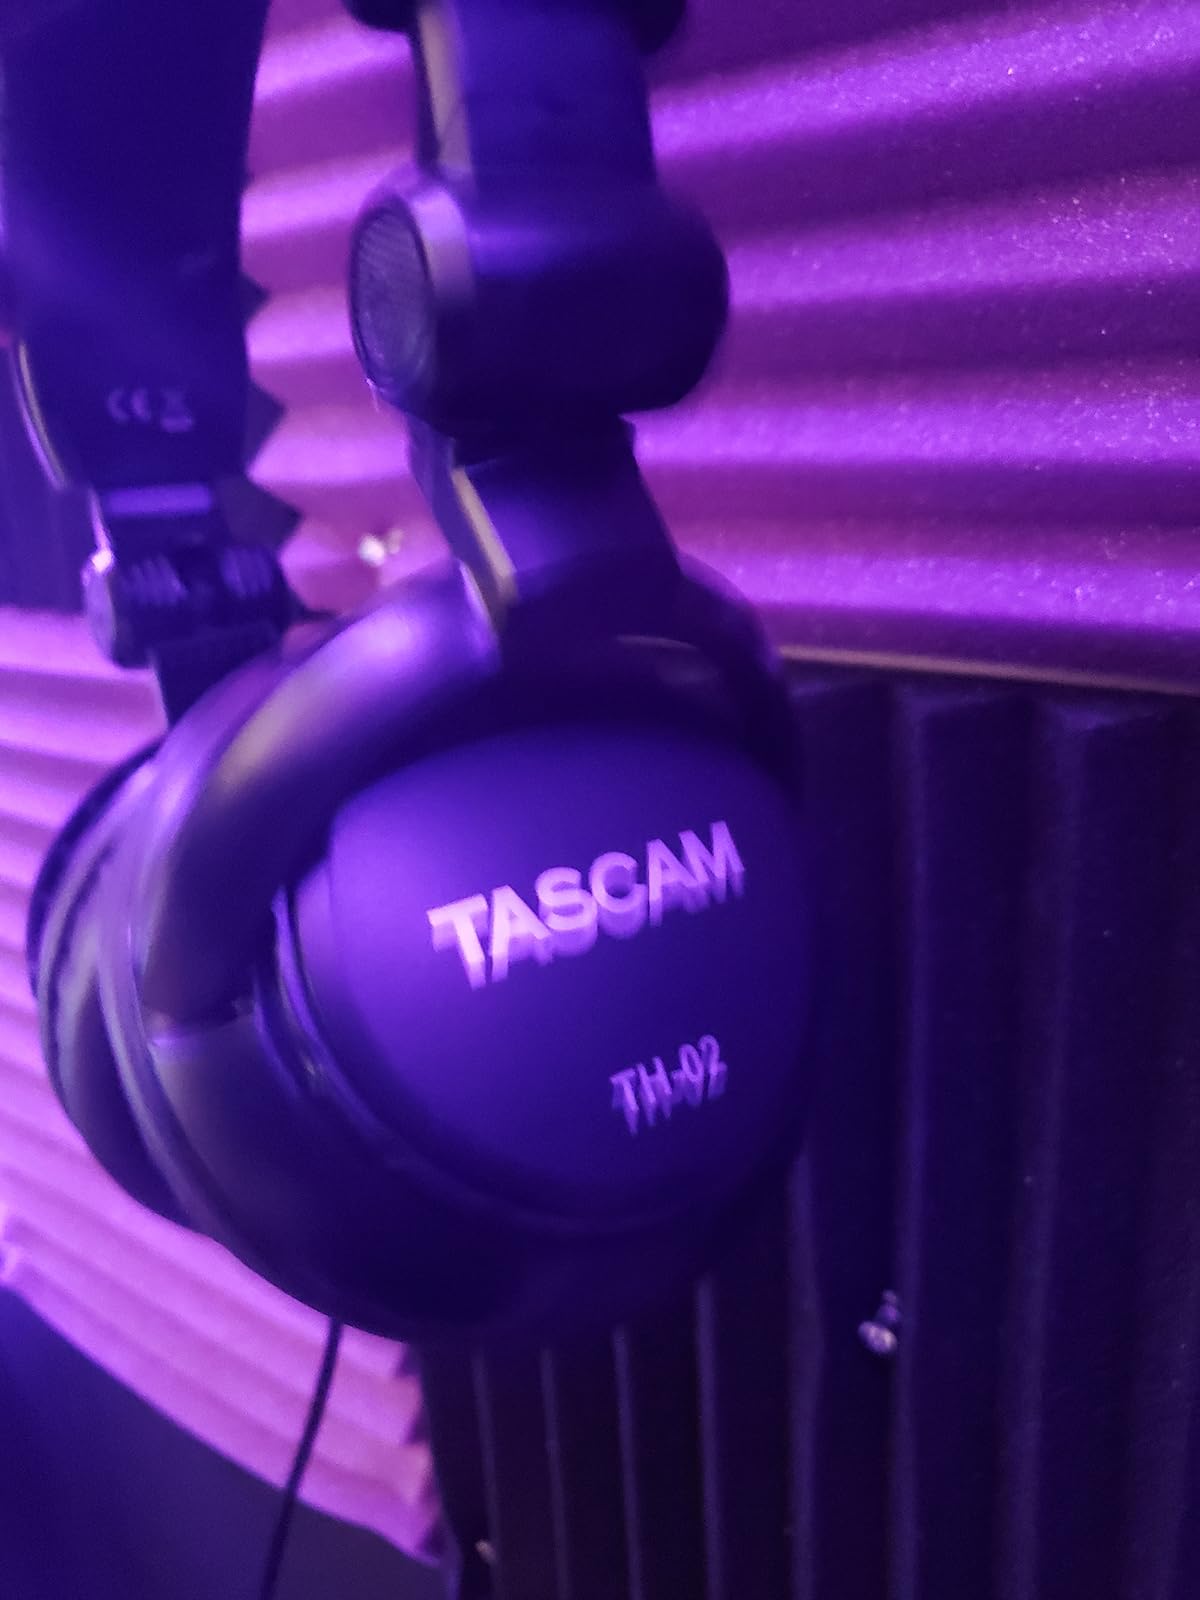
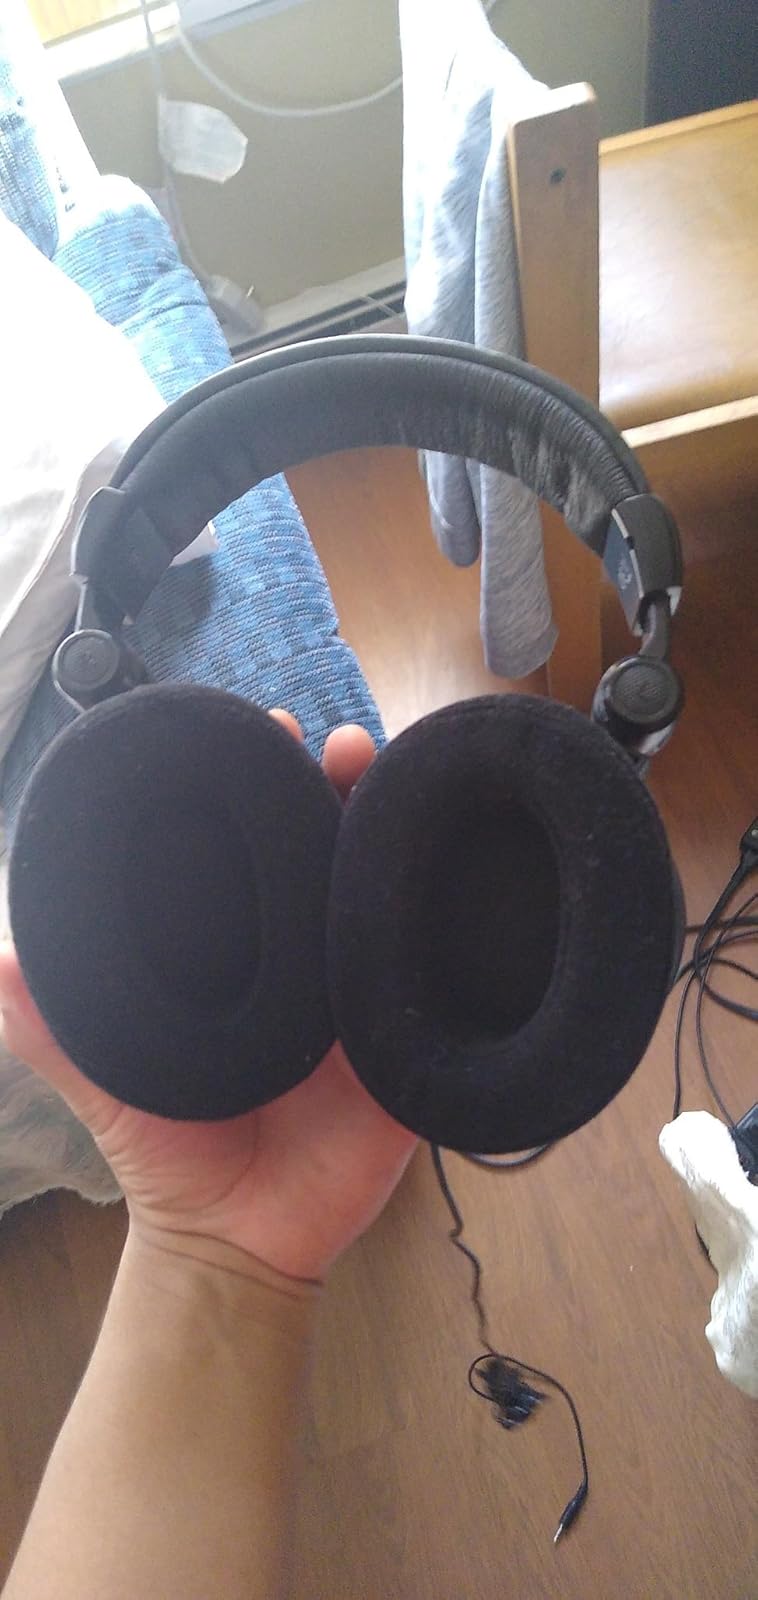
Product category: headphones
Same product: yes